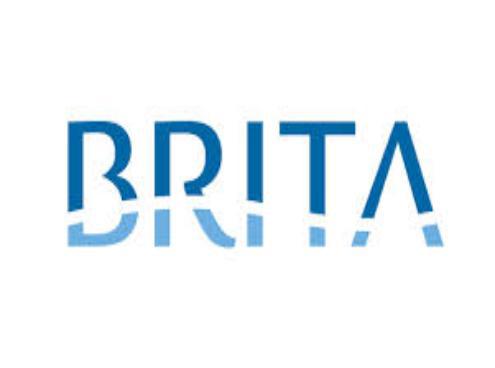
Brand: brita
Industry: Necessities